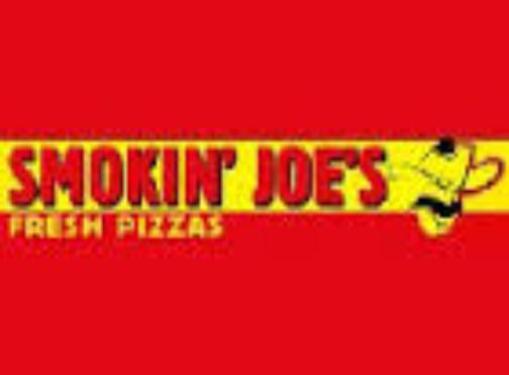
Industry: Food